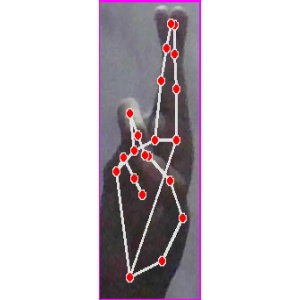
अक्षर: र